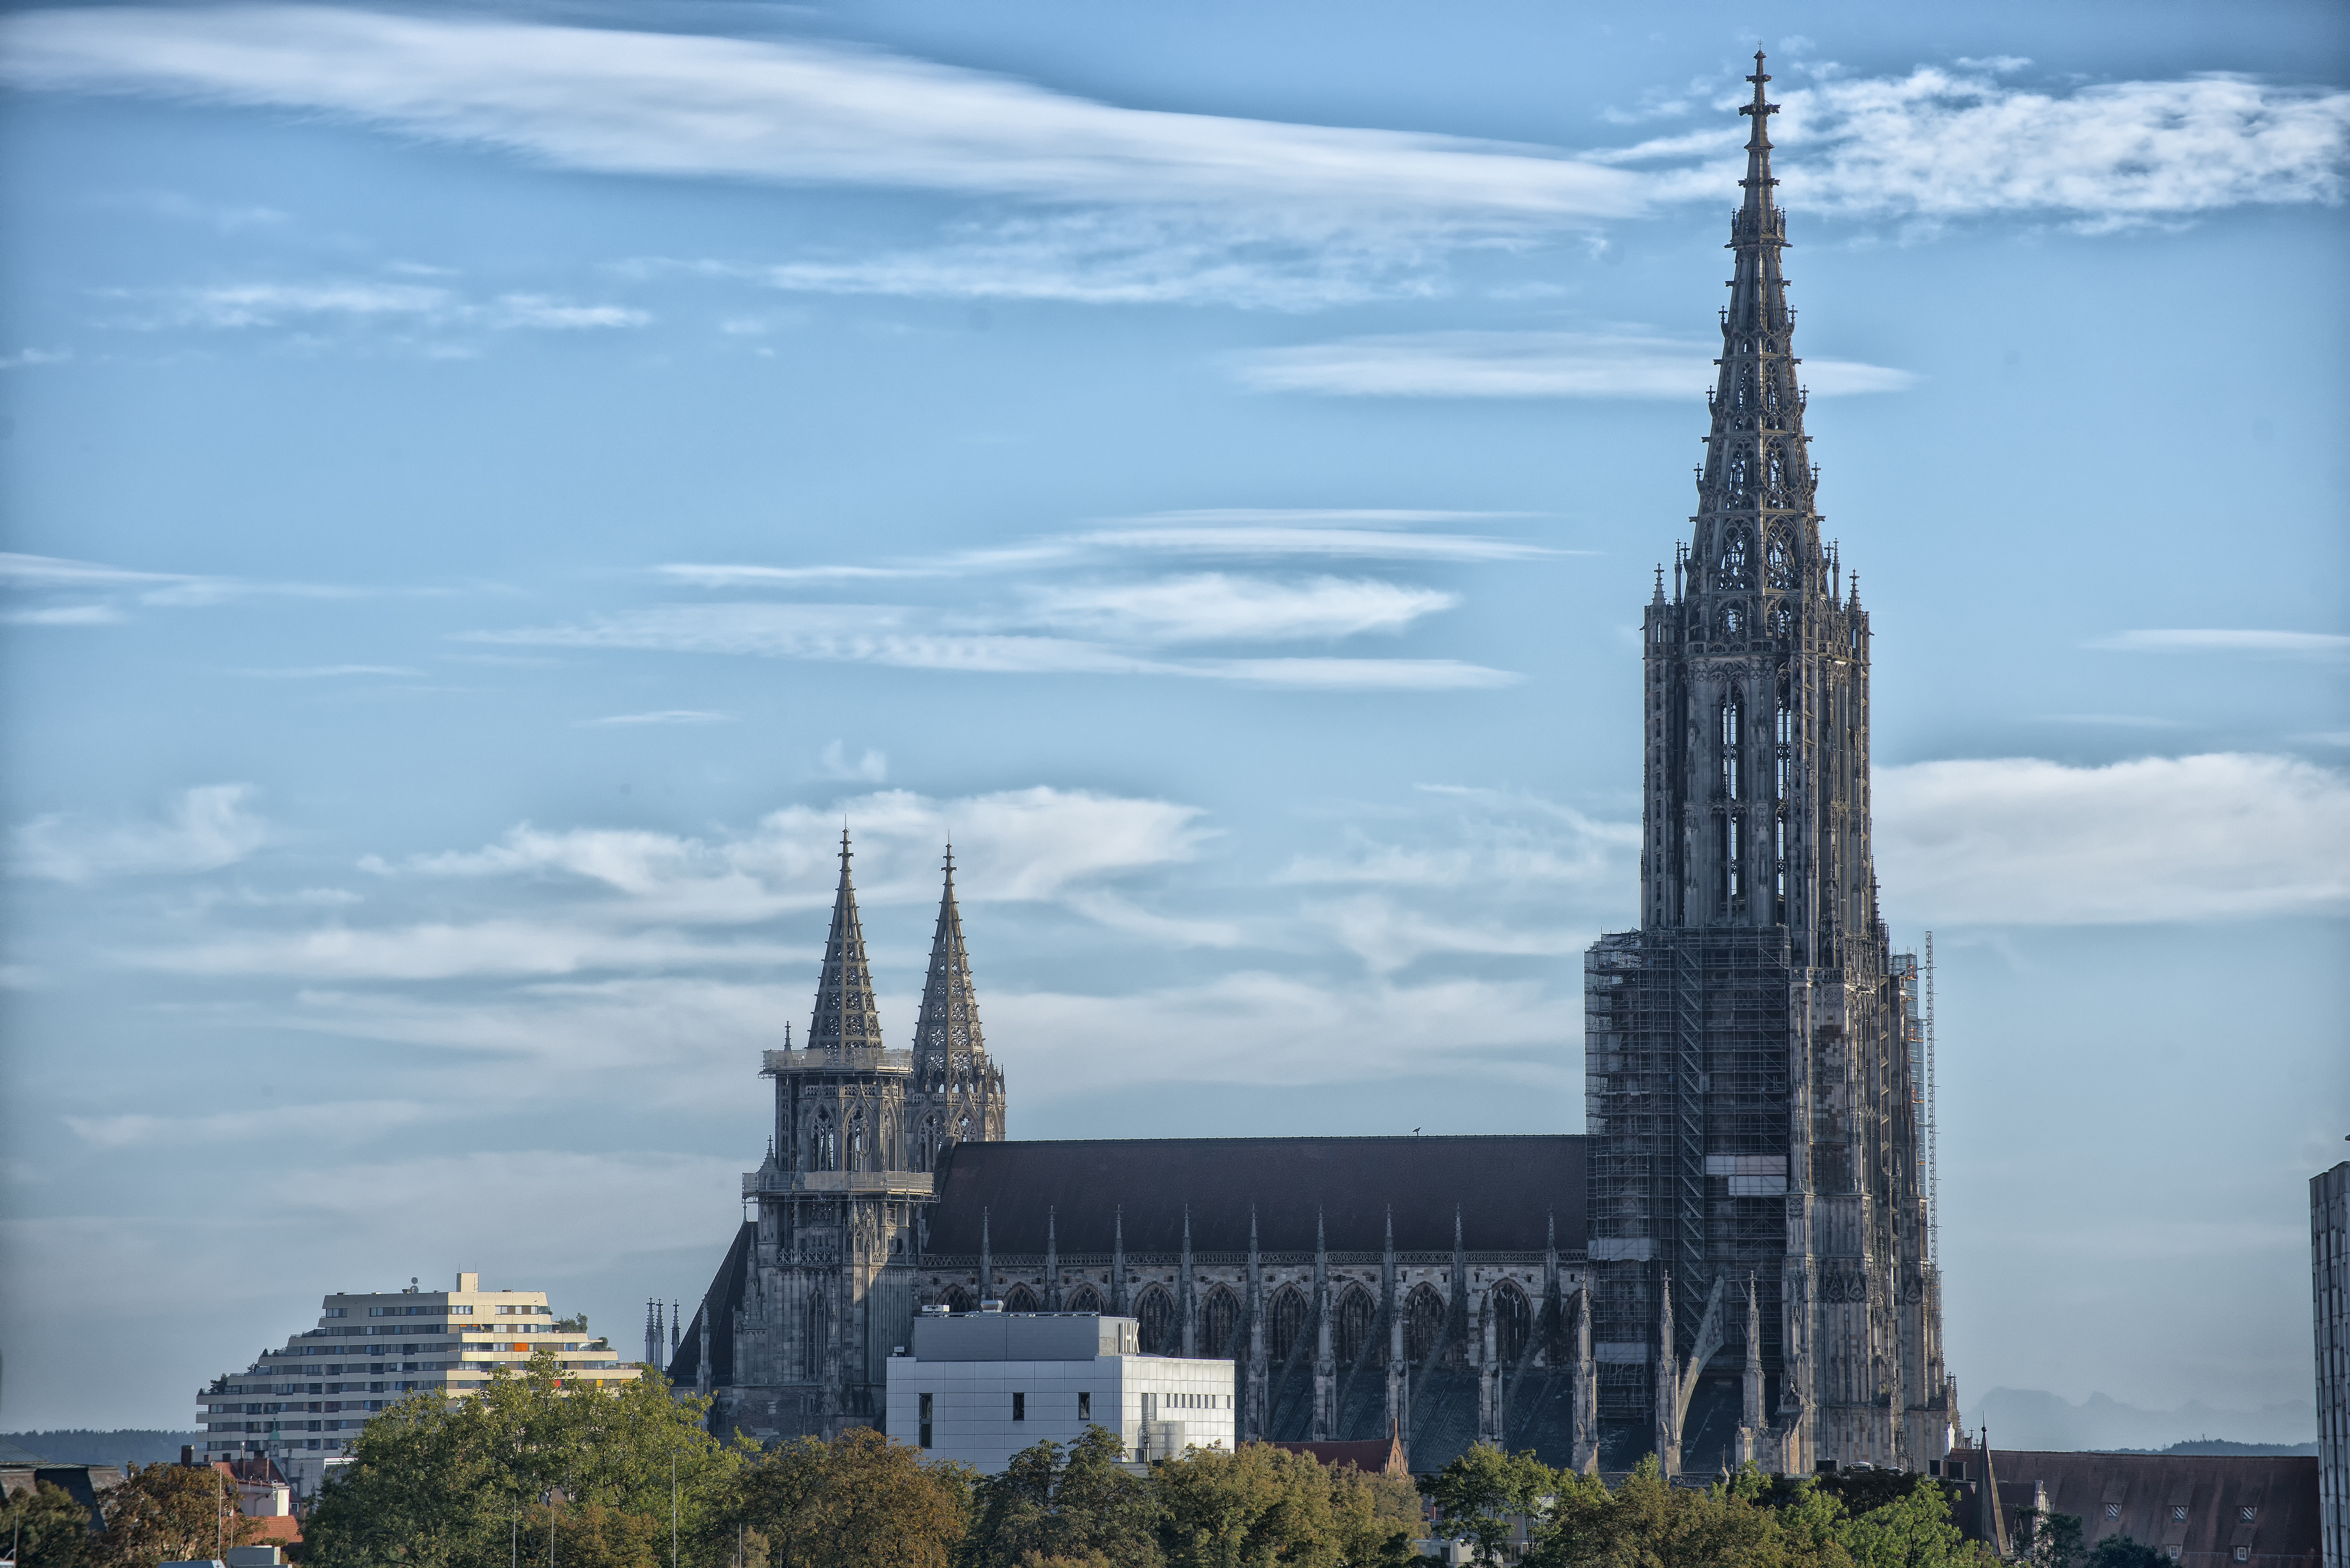
cloud, sky, skyline, building, skyscraper, stone, cityscape, reflection, tower, landmark, cathedral, tourism, place of worship, city view, hdr, towers, spire, steeple, outlook, ulm, tours, munster, church ulm, ulm cathedral